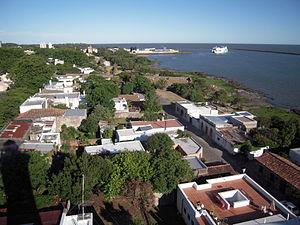
Le département de Colonia est situé dans le sud ouest de l'Uruguay.